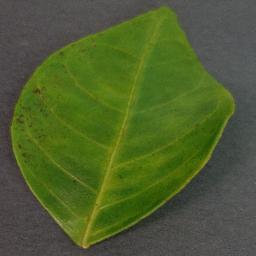
Label: Orange___Haunglongbing_(Citrus_greening)